Duran Duran

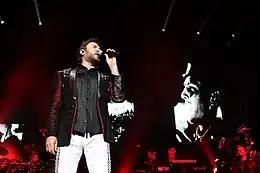
Duran Duran performing live at the Sydney Entertainment Centre, Australia, 2012

The band departed from Epic Records in 2009, after releasing just two albums. In early 2010, it was revealed that the band would be contributing a cover of "Boys Keep Swinging" to a tribute/charity record for David Bowie called "" from which all profits go to War Child. Other contributing artists included Carla Bruni, Devendra Banhart, Edward Sharpe & the Magnetic Zeros, and Warpaint. The album was released on 14 September 2010 on Manimal Vinyl Records. A limited edition split 7-inch single with Duran Duran and Carla Bruni was also released on Manimal Vinyl in December 2010.